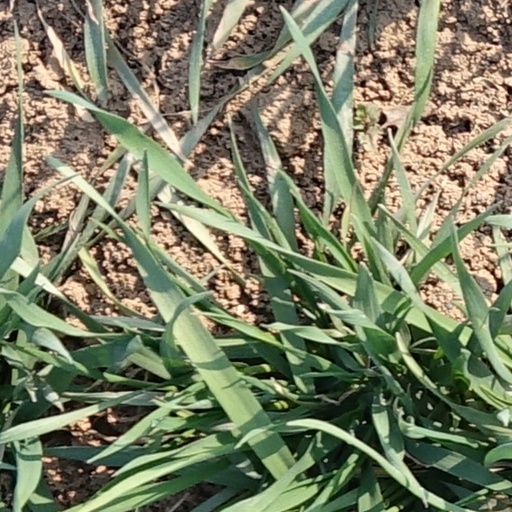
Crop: wheat